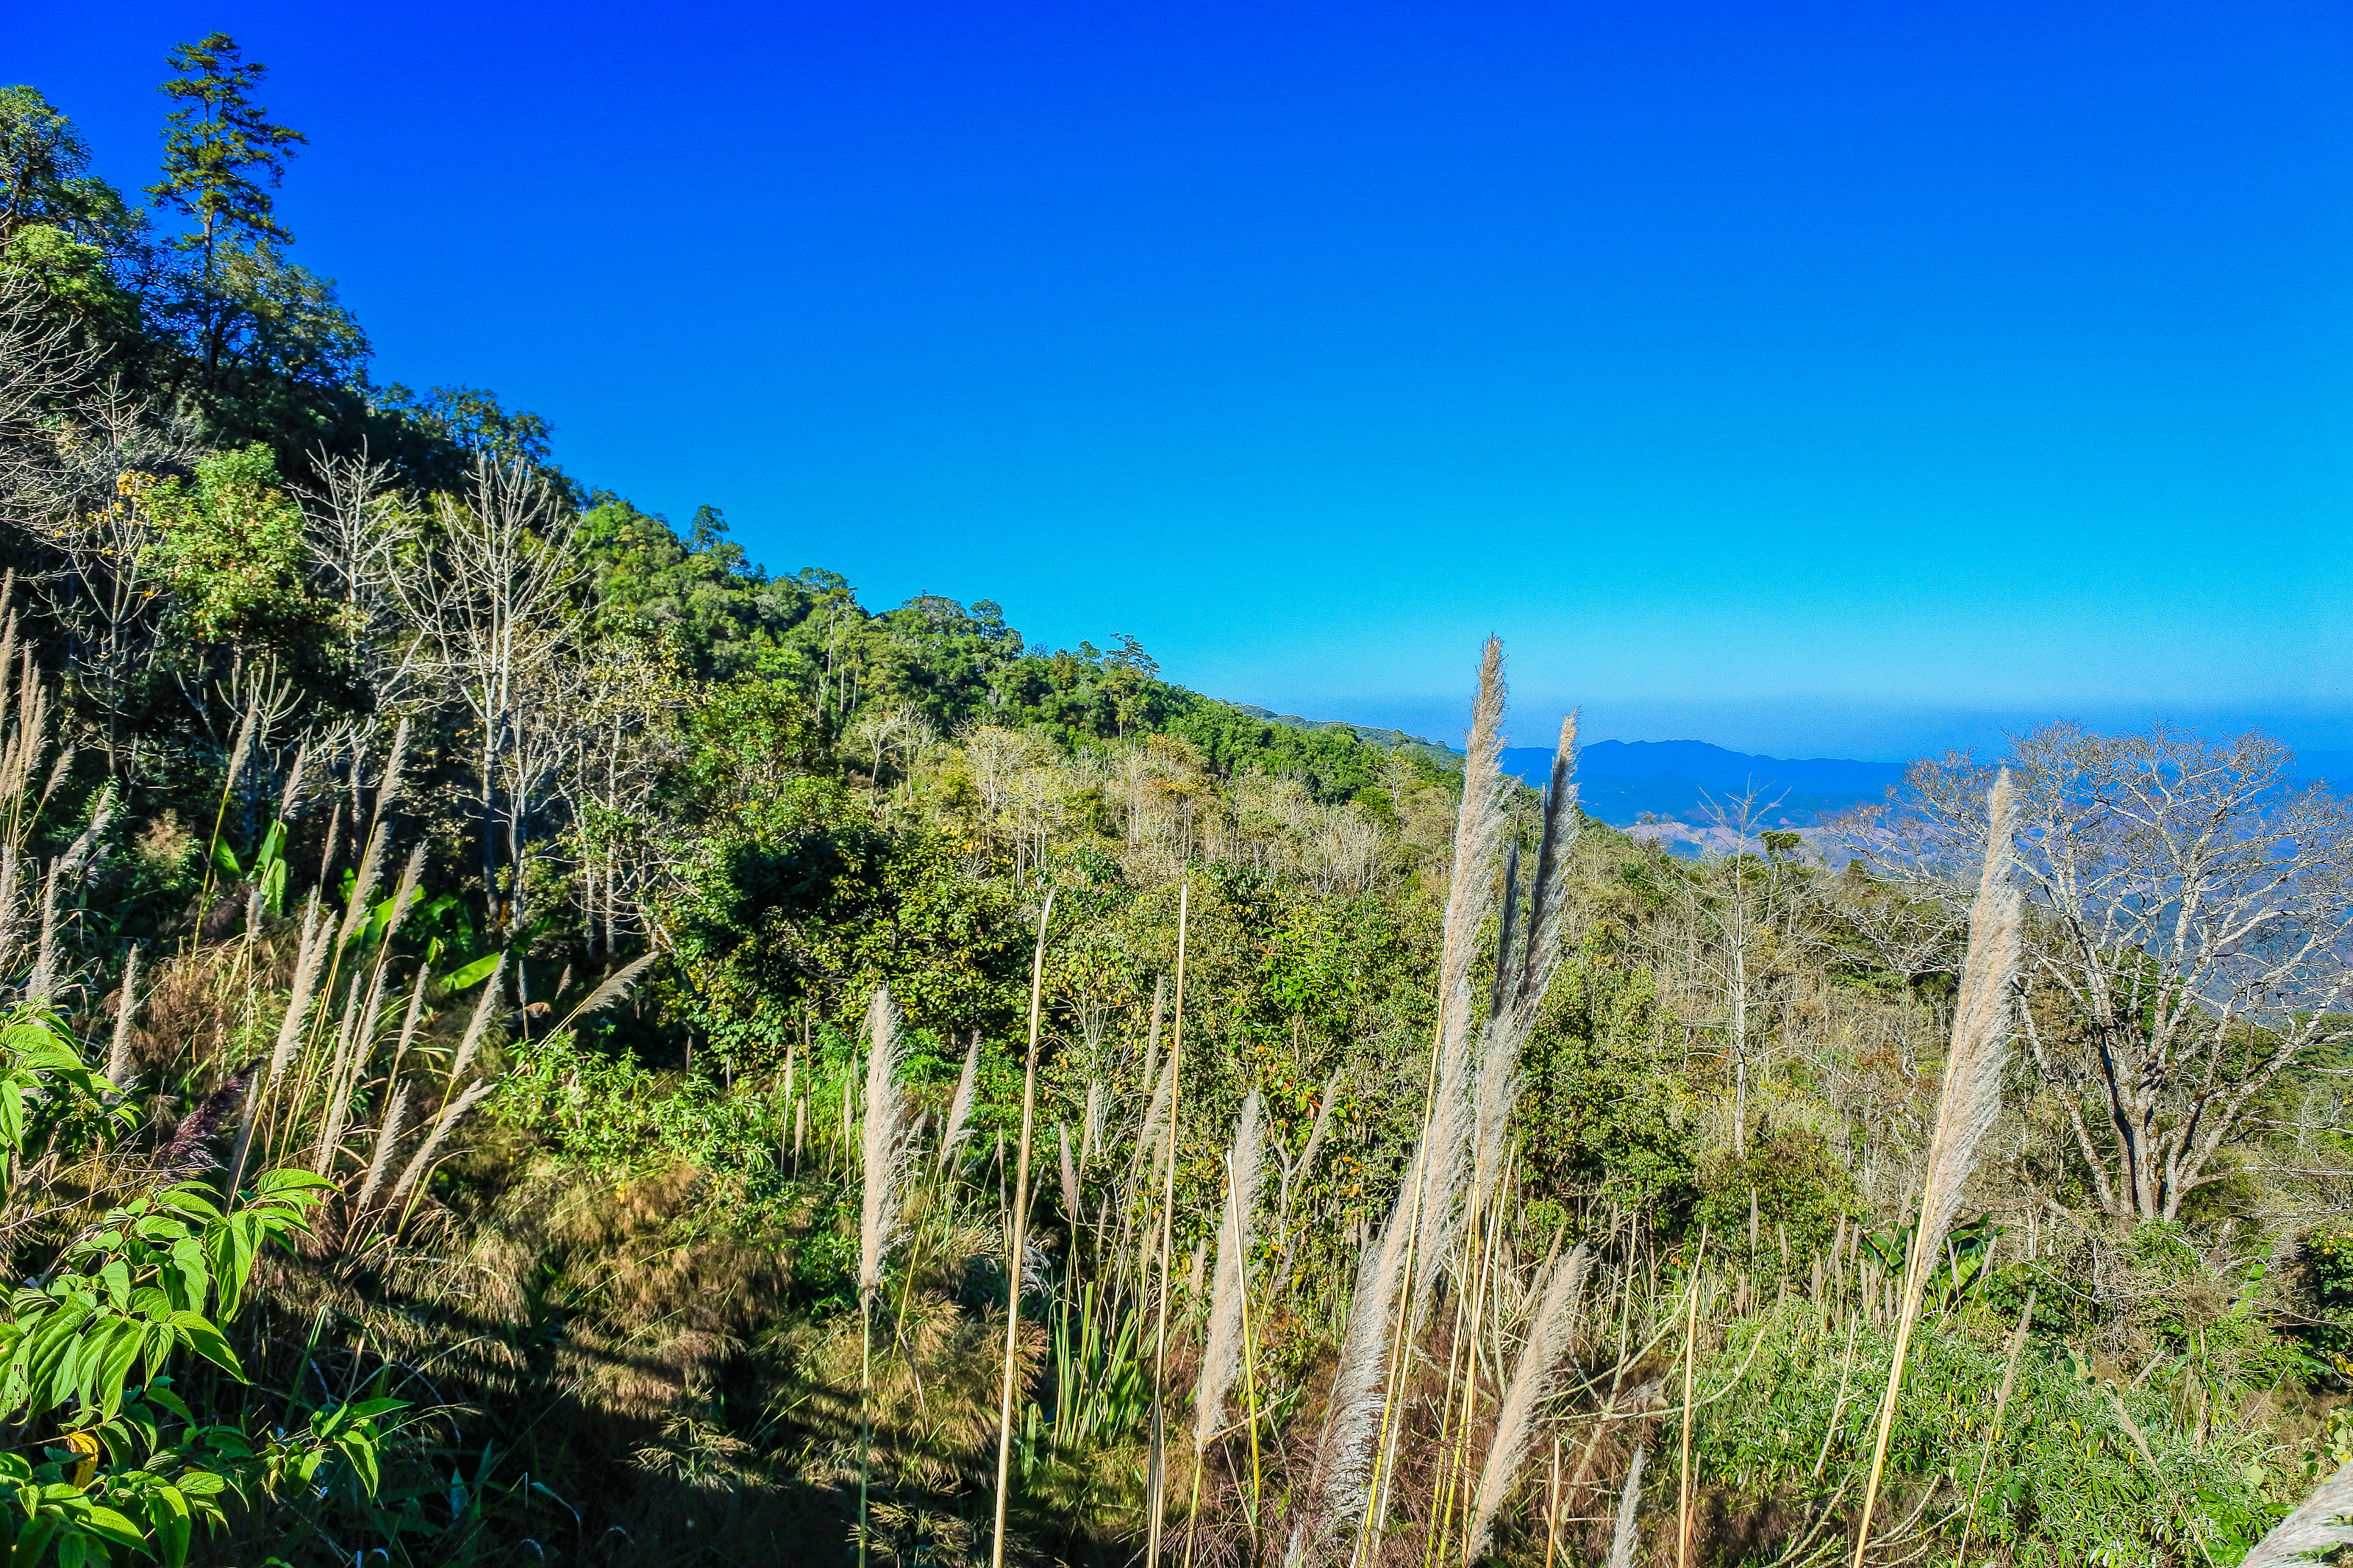
forest, mountains, panoramic, tourism, clouds, pangmapha, scenery, sunflowers, bua tong, trees, twilight, beautiful, view, grass, thailand, wild sunflowers, sky, viewpoint, flowers, green, natural, pang mapha, nature, tithonia diversifolia, asia, mountain range, asean, northern thailand, mae hong son, outdoor, mexican sunflowers, kew lom, spectacular, sunset, hills, kiew lom, rainforest, evening, travel, valleys, colorful, landscape, sunray, vegetation, natural landscape, wilderness, nature reserve, natural environment, tree, plant community, mountain, biome, plant, shrubland, grass family, rock, trail, national park, hill, cloud, chaparral, tropical and subtropical coniferous forests, terrain, ridge, state park, coast, lake, jungle, river, adventure, road, flower, cliff, grassland